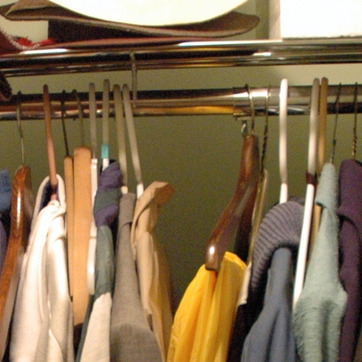
Material: painted